The President's Lady

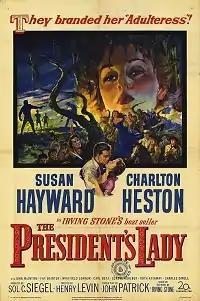
Film poster

The President's Lady is a 1953 biopic by 20th Century Fox directed by Henry Levin. The screenplay by John Patrick was adapted from the eponymous 1951 novel by Irving Stone, based on the life of American president Andrew Jackson and his marriage to Rachel Donelson Robards. Sol C. Siegel produced the film with Levin as associate producer. The musical score is by Alfred Newman and the cinematography by Leo Tover.